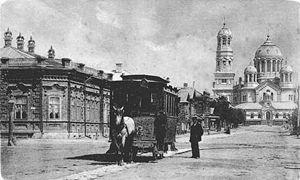
Samara est une ville de Russie et la capitale administrative de l'oblast de Samara. Sa population s'élève à 1 169 719, ce qui en fait la neuvième ville de Russie. Elle fut initialement une forteresse édifiée en 1586 à la suite de la conquête du khanat de Kazan. Située au confluent de la Volga et de la Samara, elle s'est développée par la suite comme nœud ferroviaire. La décentralisation d'usines moscovites durant la Seconde Guerre mondiale, la proximité de gisements de pétrole ont suscité l'installation d'entreprises d'industrie chimique et de constructions mécaniques qui ont joué un rôle moteur dans sa croissance.